Question: Please indicate a possible affordance area of swing_tennis_racket that can be used for holding
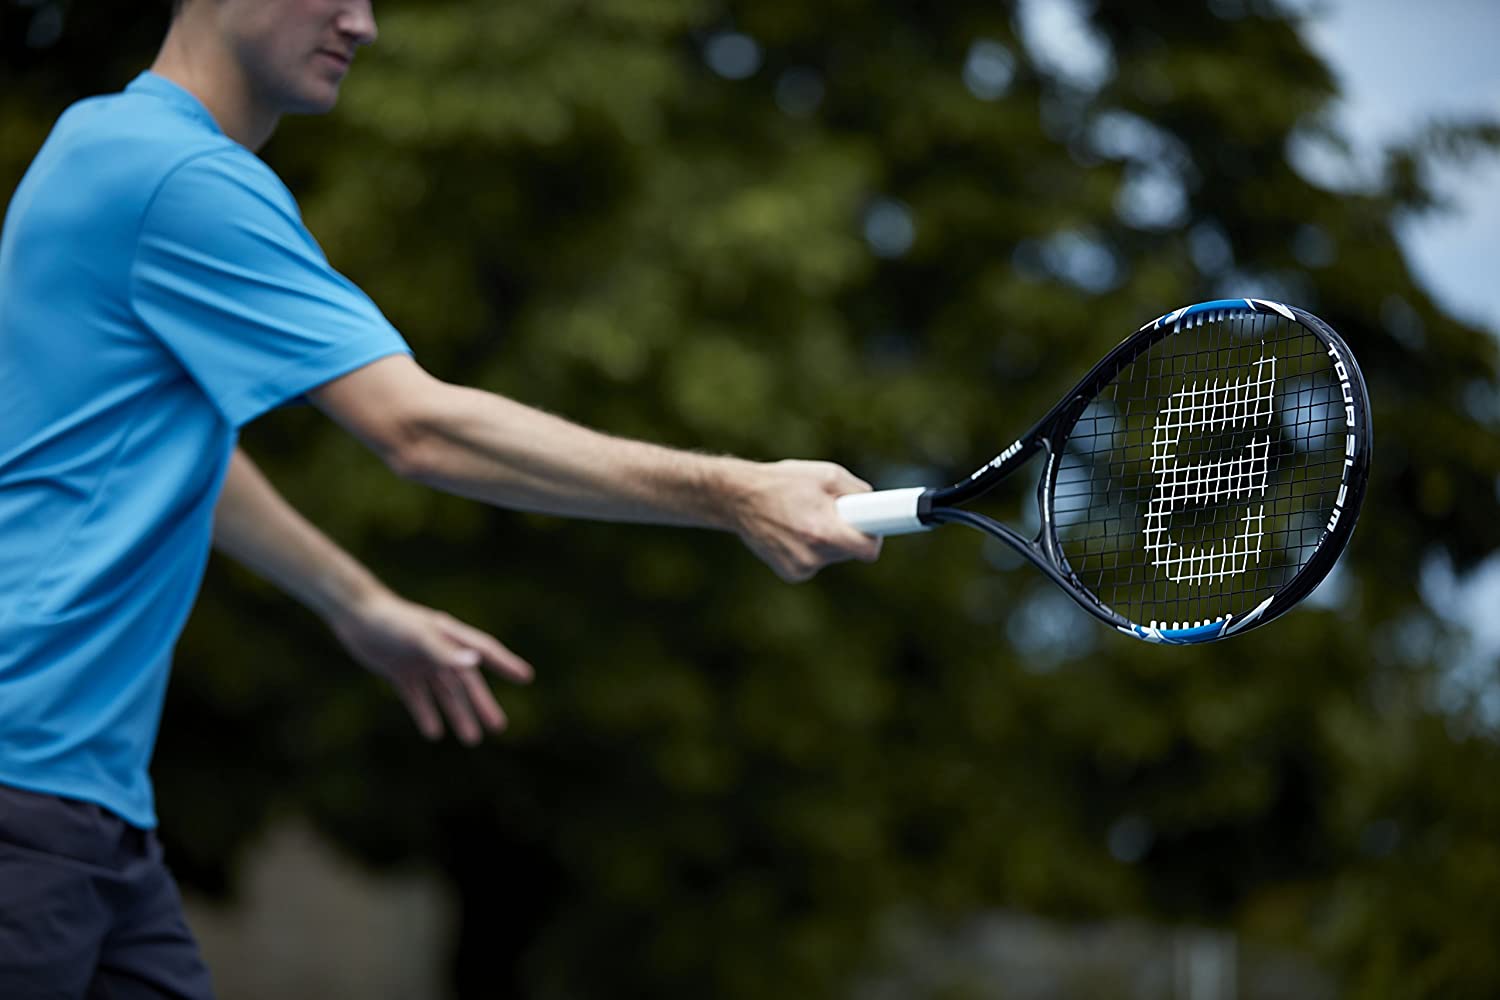
Answer: [803.793, 483.33, 944.832, 541.522]